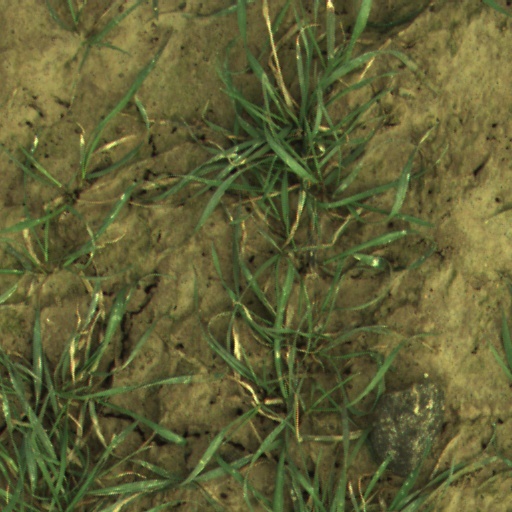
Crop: wheat